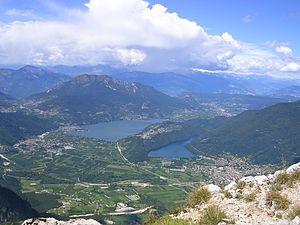
La Valsugana est une vallée au sud-est du Trentin, à la limite avec la province de Vicence. Elle est orientée ouest-est.
La province autonome de Trente, communément appelé Trentin, est une province italienne situé dans le Nord-Est du pays, ayant pour chef-lieu la ville de Trente, qui lui a donné son nom. Le Trentin s'articule sur un axe principal constitué par l'ample sillon longitudinal du fleuve Adige, avec à l'ouest les Alpes rhétiques méridionales et à l'est les Dolomites.
Le lac de Levico, est un lac alpin située dans la province autonome de Trente dans la région du Trentin-Haut-Adige dans le nord-est de l'Italie. C’est le « petit frère » du lac de Caldonazzo.